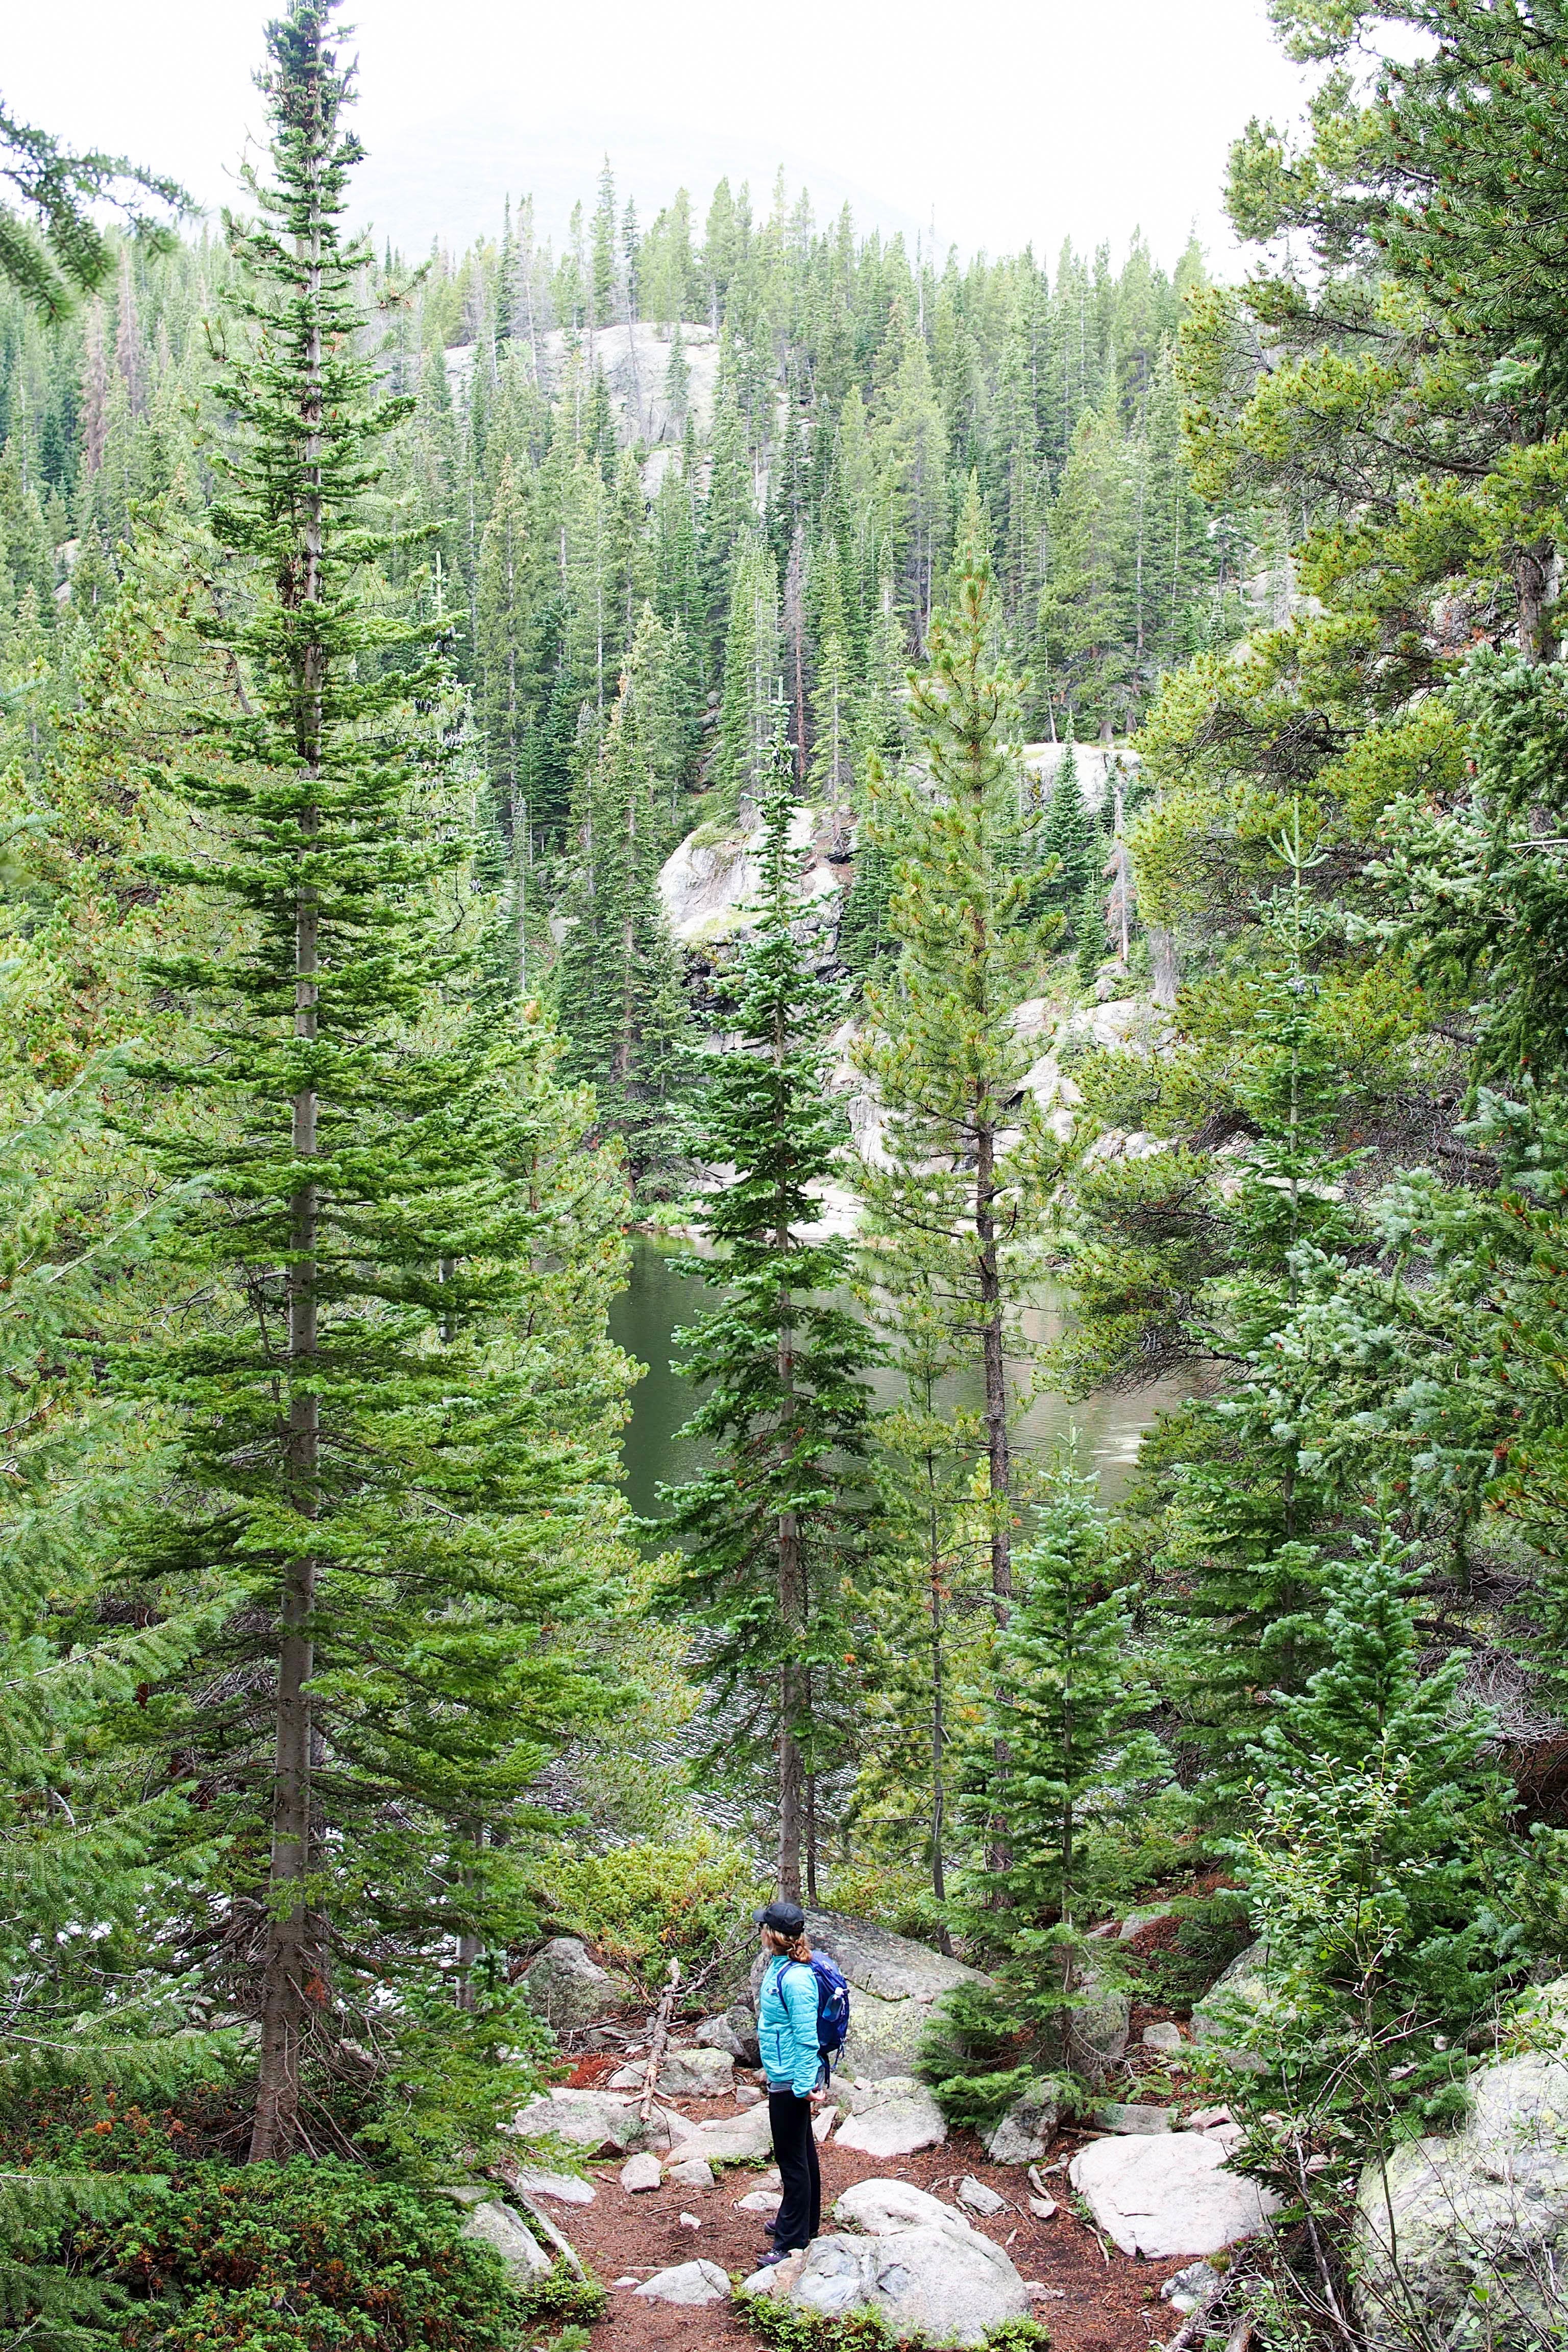
tree, forest, wilderness, walking, plant, trail, fir, ridge, conifer, spruce, woodland, larch, ecosystem, biome, old growth forest, woody plant, temperate broadleaf and mixed forest, temperate coniferous forest, land plant